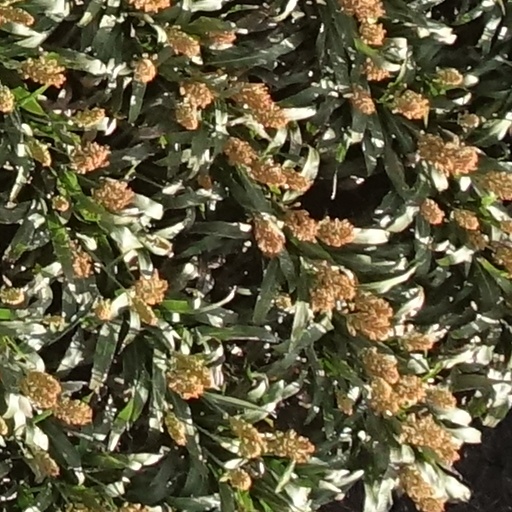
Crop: sorghum